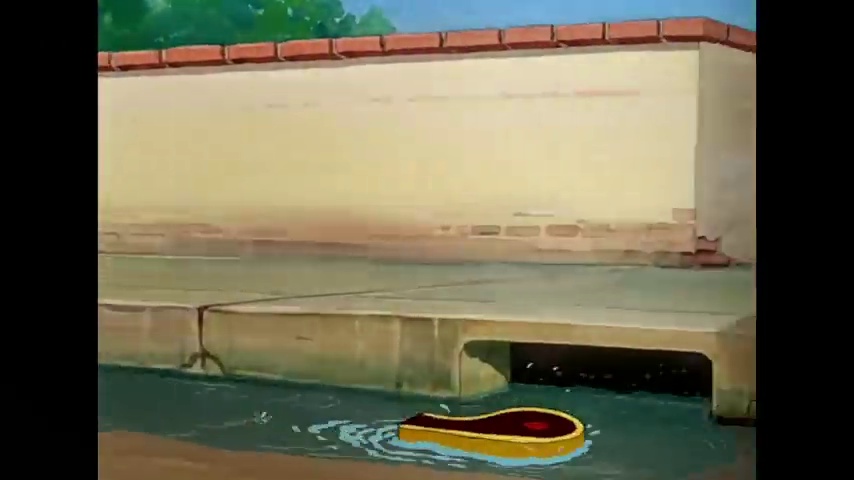
Portrait style: Cartoon Portrait